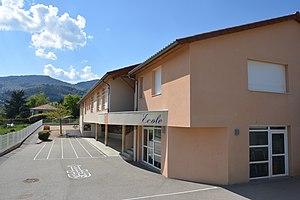
L'école primaire de Véranne.
Véranne est une commune française située dans le département de la Loire en région Auvergne-Rhône-Alpes. La commune recouvre un certain nombre de hameaux, parmi lesquels le Buisson, le Camier et le Drevet.